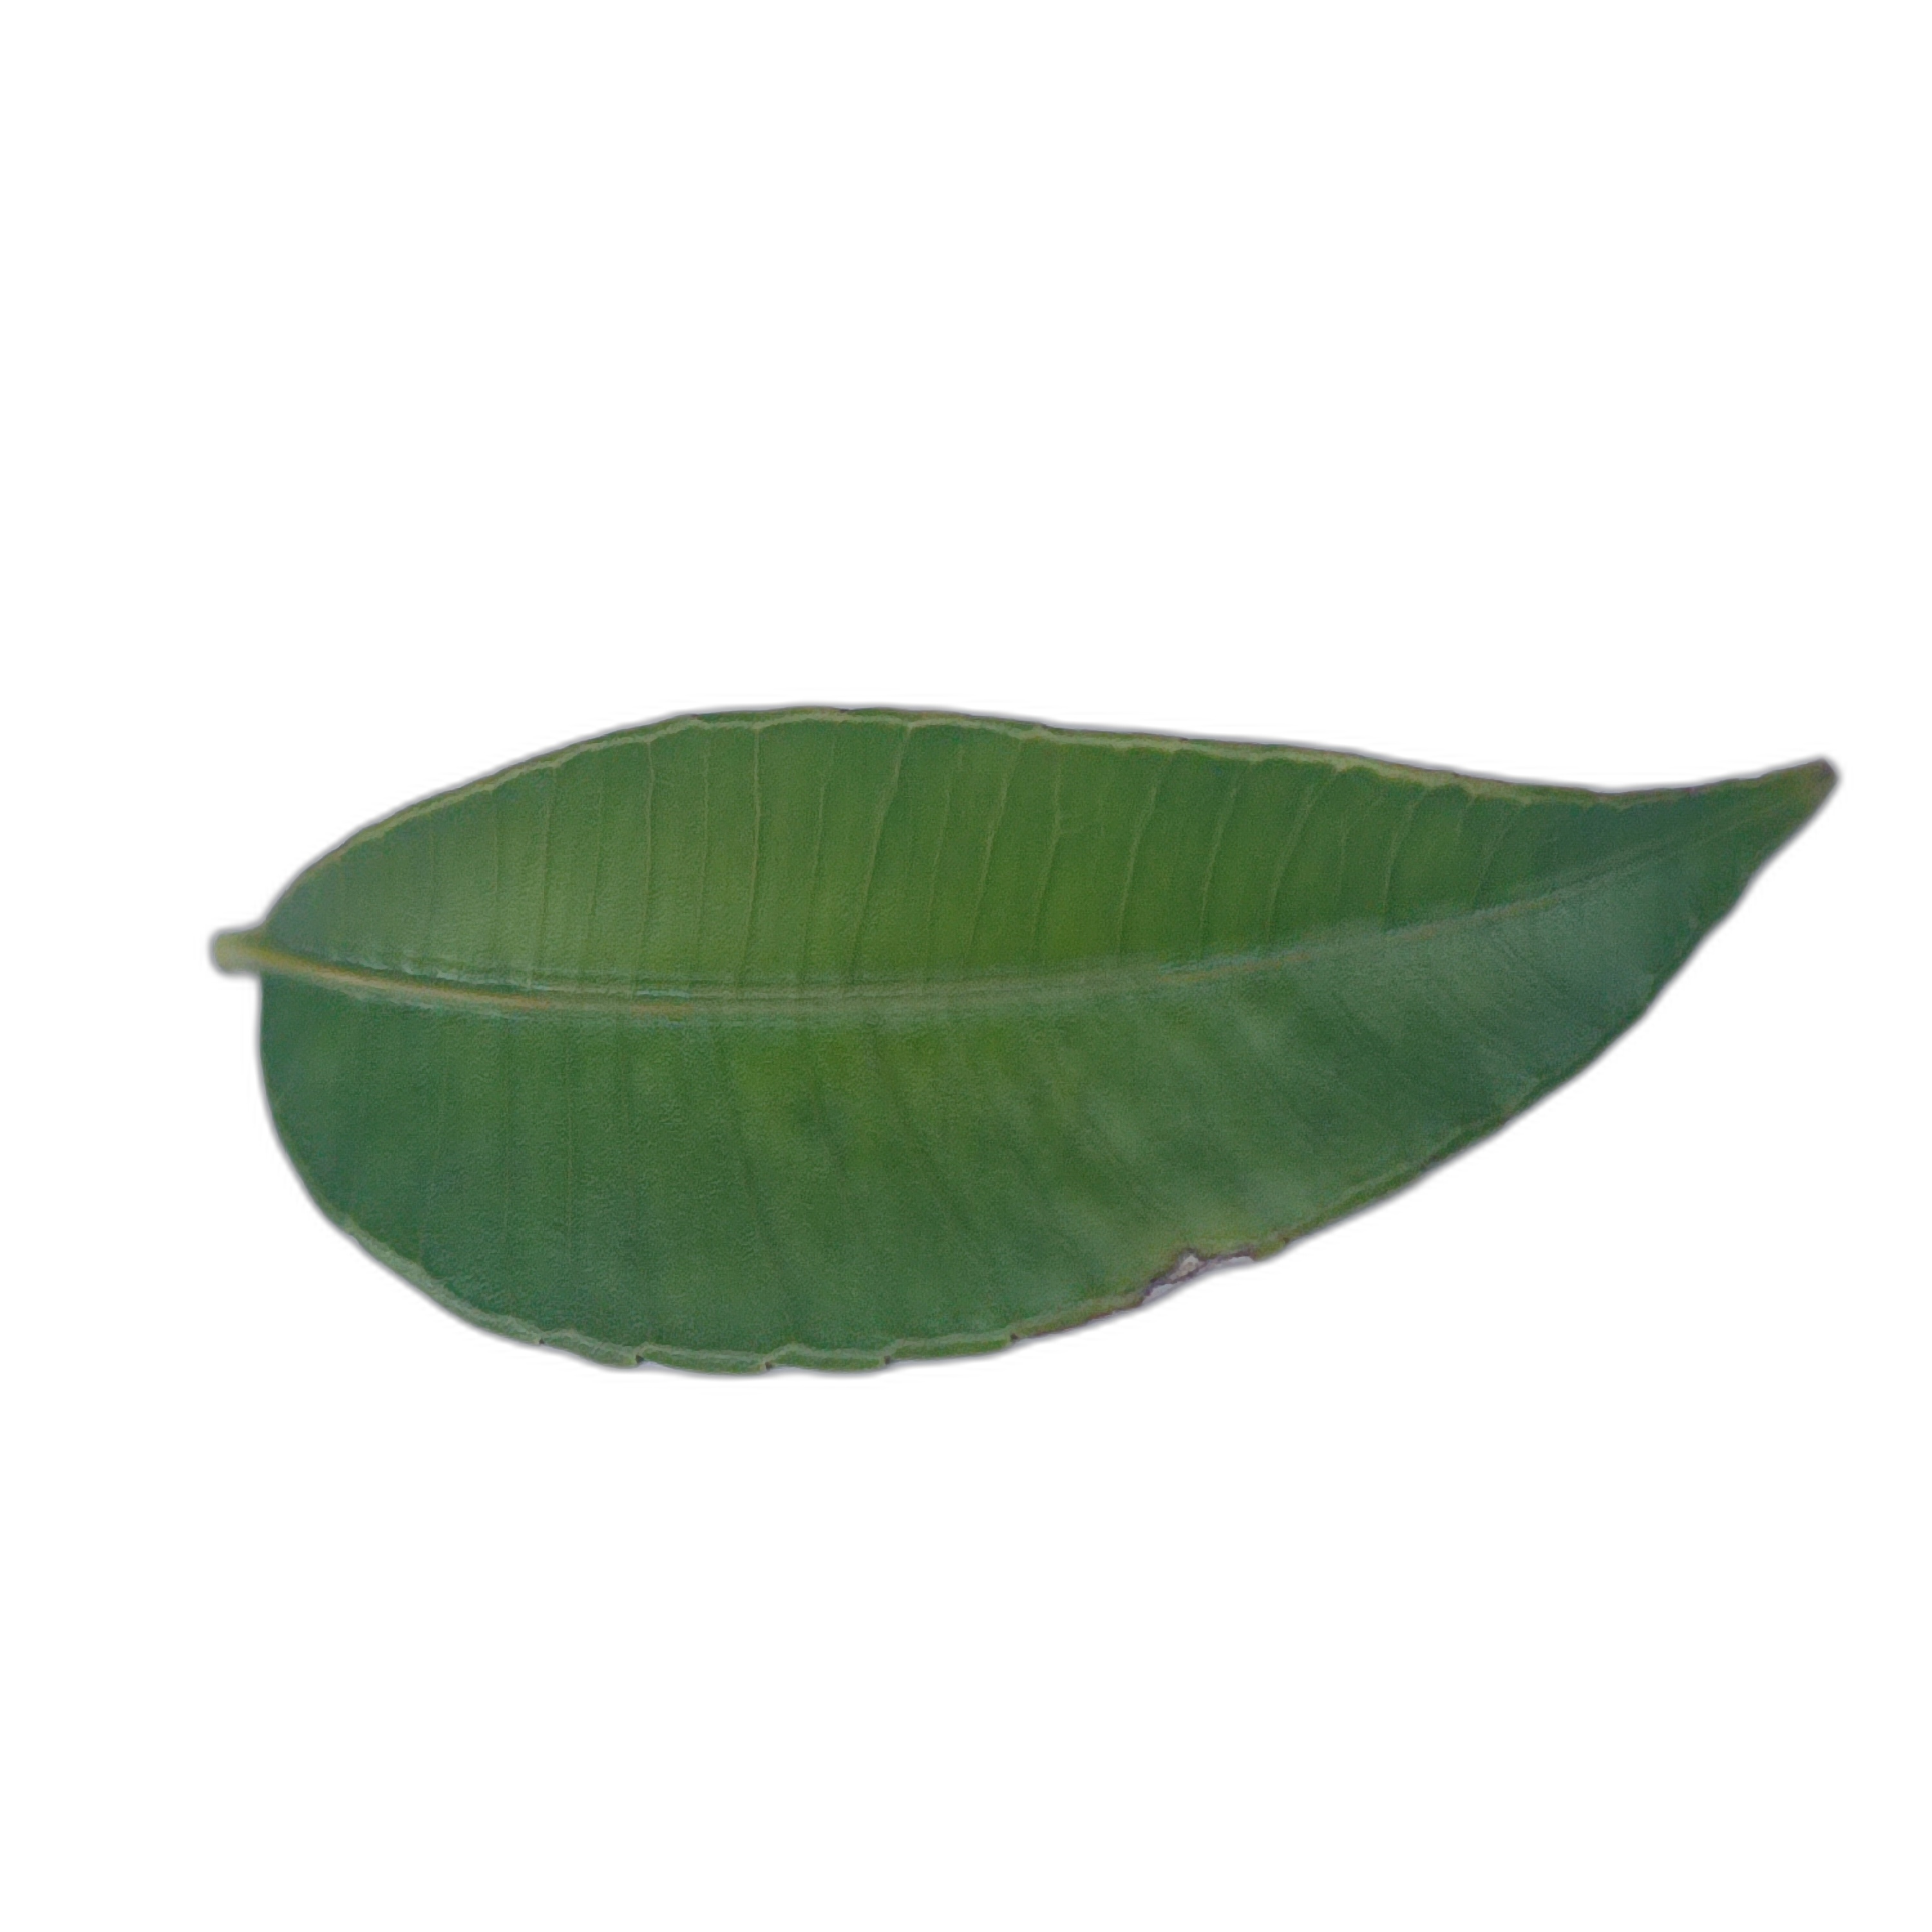
Label: healthy